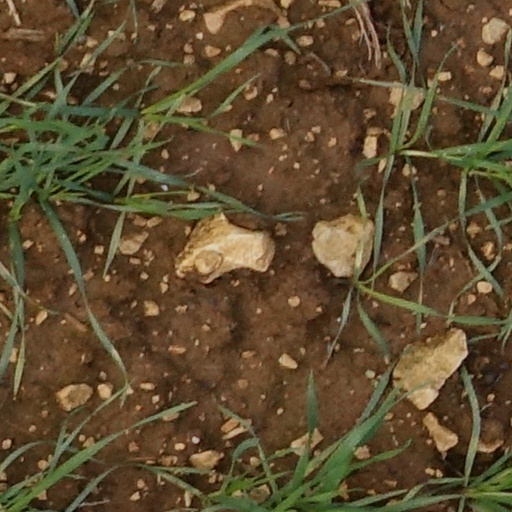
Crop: wheat